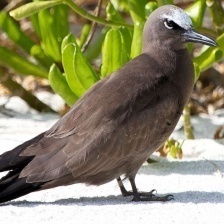
Species: BROWN NOODY
Scientific name: ANOUS STOLIDUS